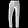
Label: Trouser